Herbert von Karajan

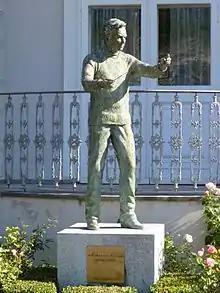
Statue of Herbert von Karajan at his birthplace, Salzburg

Karajan had been a passionate sportsman since he was a teenager. He was a keen skier and swimmer and followed a daily yoga ritual. He won several regattas aboard his racing yacht, christened "Helisara". He piloted his Learjet and was a great sailing and car enthusiast, particularly fond of Porsches. He ordered a specially configured Porsche 911 Turbo (type 930) with Martini & Rossi livery and his name on the back.